Gilla Gerzon

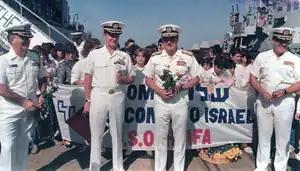
USO welcomes officers and crews of two U.S. Navy ships visiting Haifa

hospitality for U.S. forces overseas." Open 24 hours a day when U.S. ships visit Israel, her USO operation served as "an unofficial base of operations to American sailors and Marines forward-deployed to the Mediterranean." Gerzon was able to augment her small staff with 200 English-speaking volunteers so that the USO could function as a "bridge between visiting U.S. service personnel and the Israeli people," answering questions, arranging visits, making hotel and tour reservations, and sponsoring a program for local residents to "Adopt a Sailor" during U.S. Navy ship visits. Buses for "liberty parties" from the ships took officers and sailors from the port to the USO door.